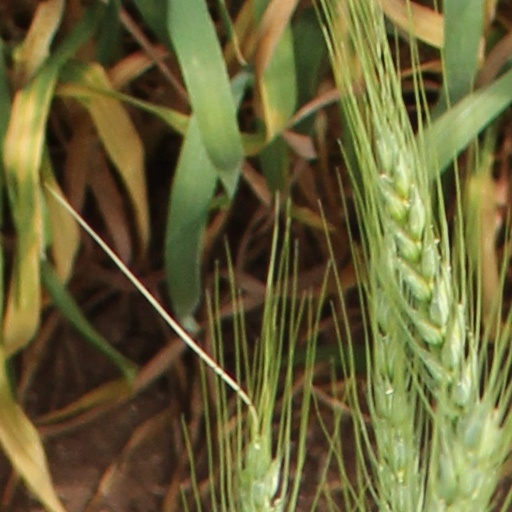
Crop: wheat